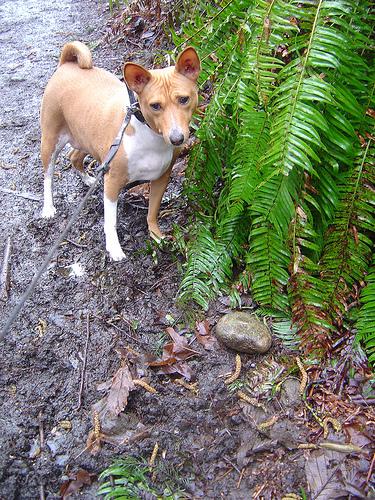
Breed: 243-n000103-basenji